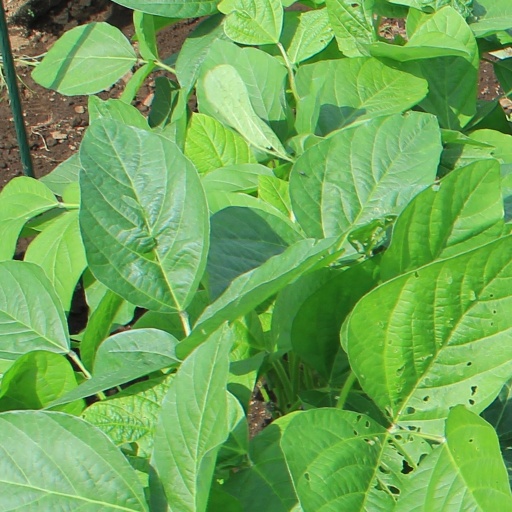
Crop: soybean